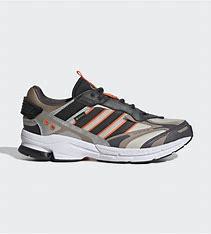
Brand: adidas
Model: Spiritain 2000